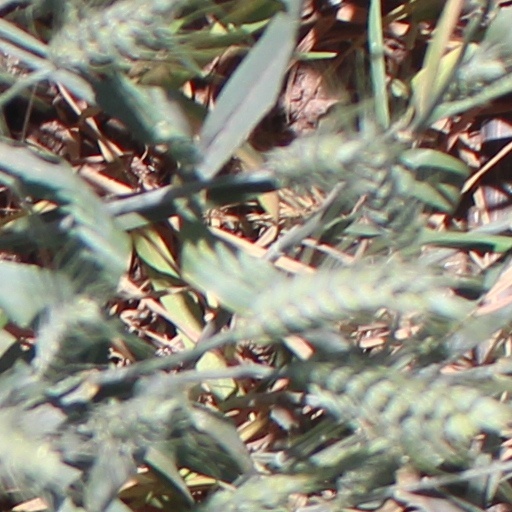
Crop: wheat